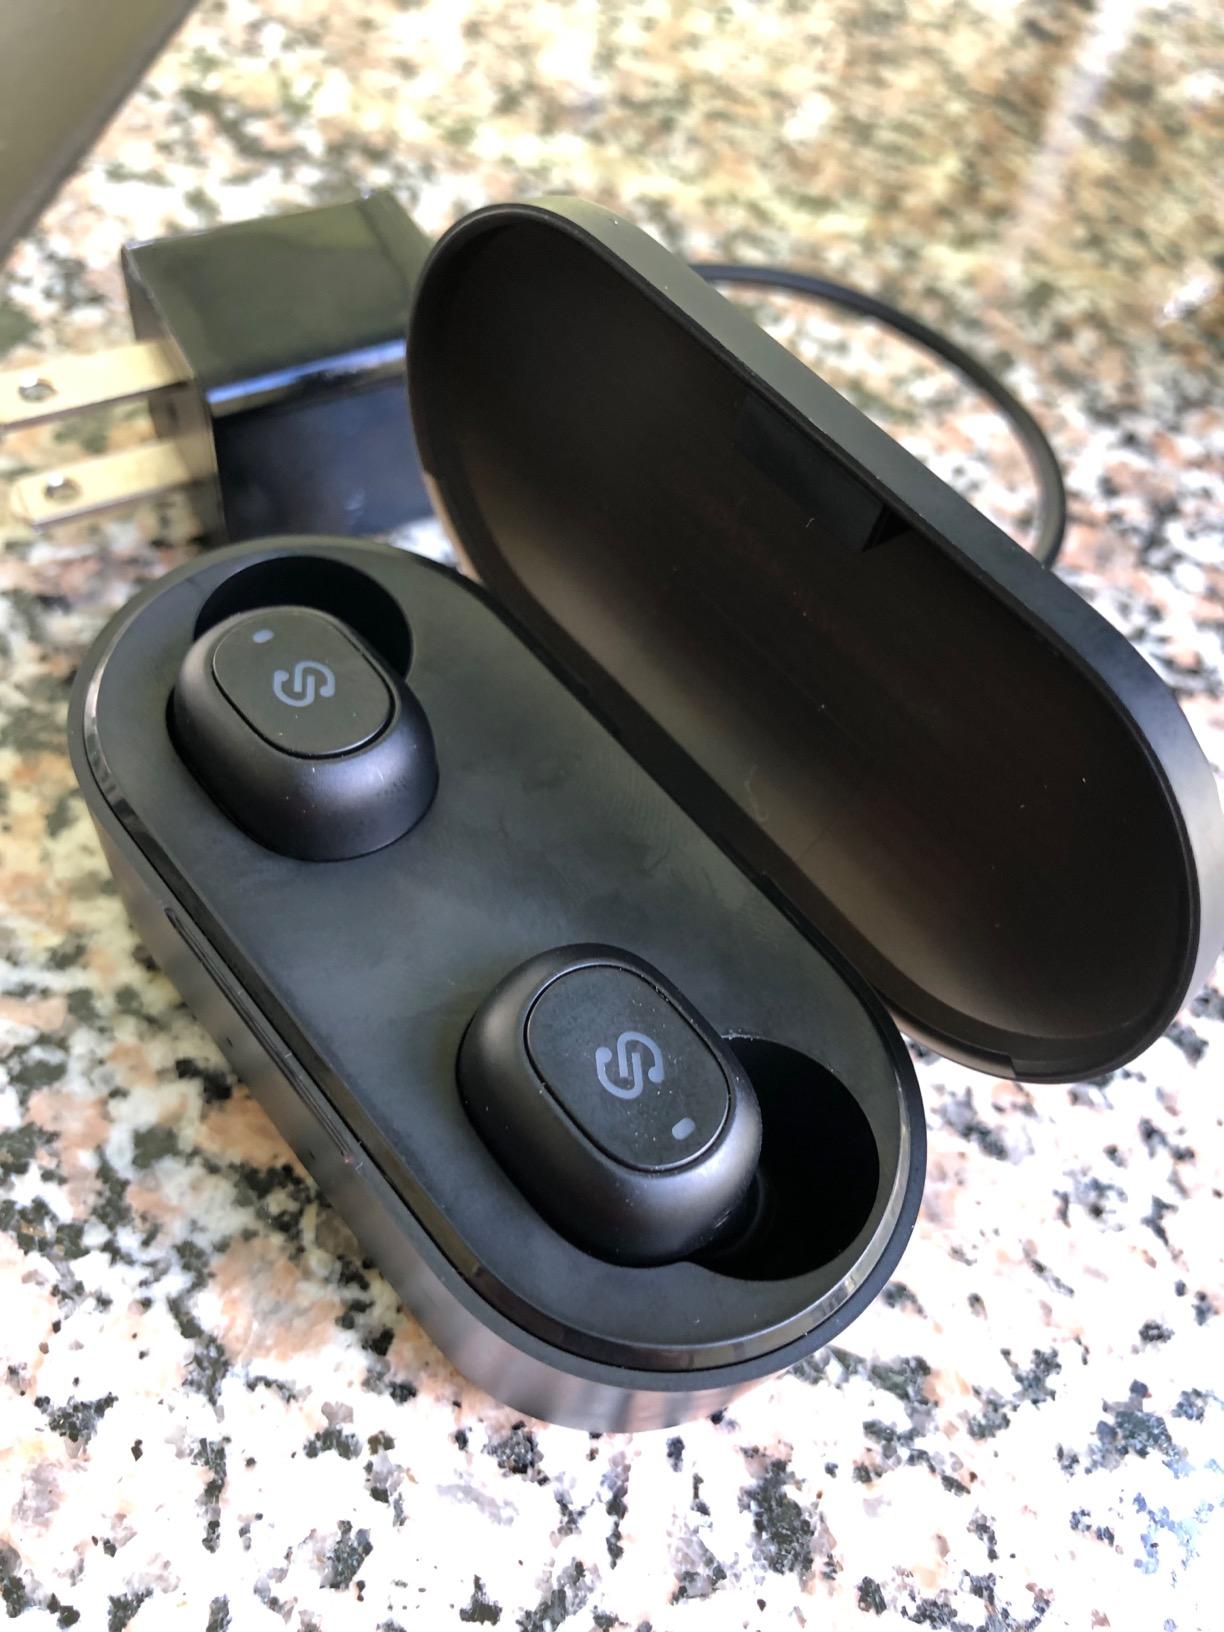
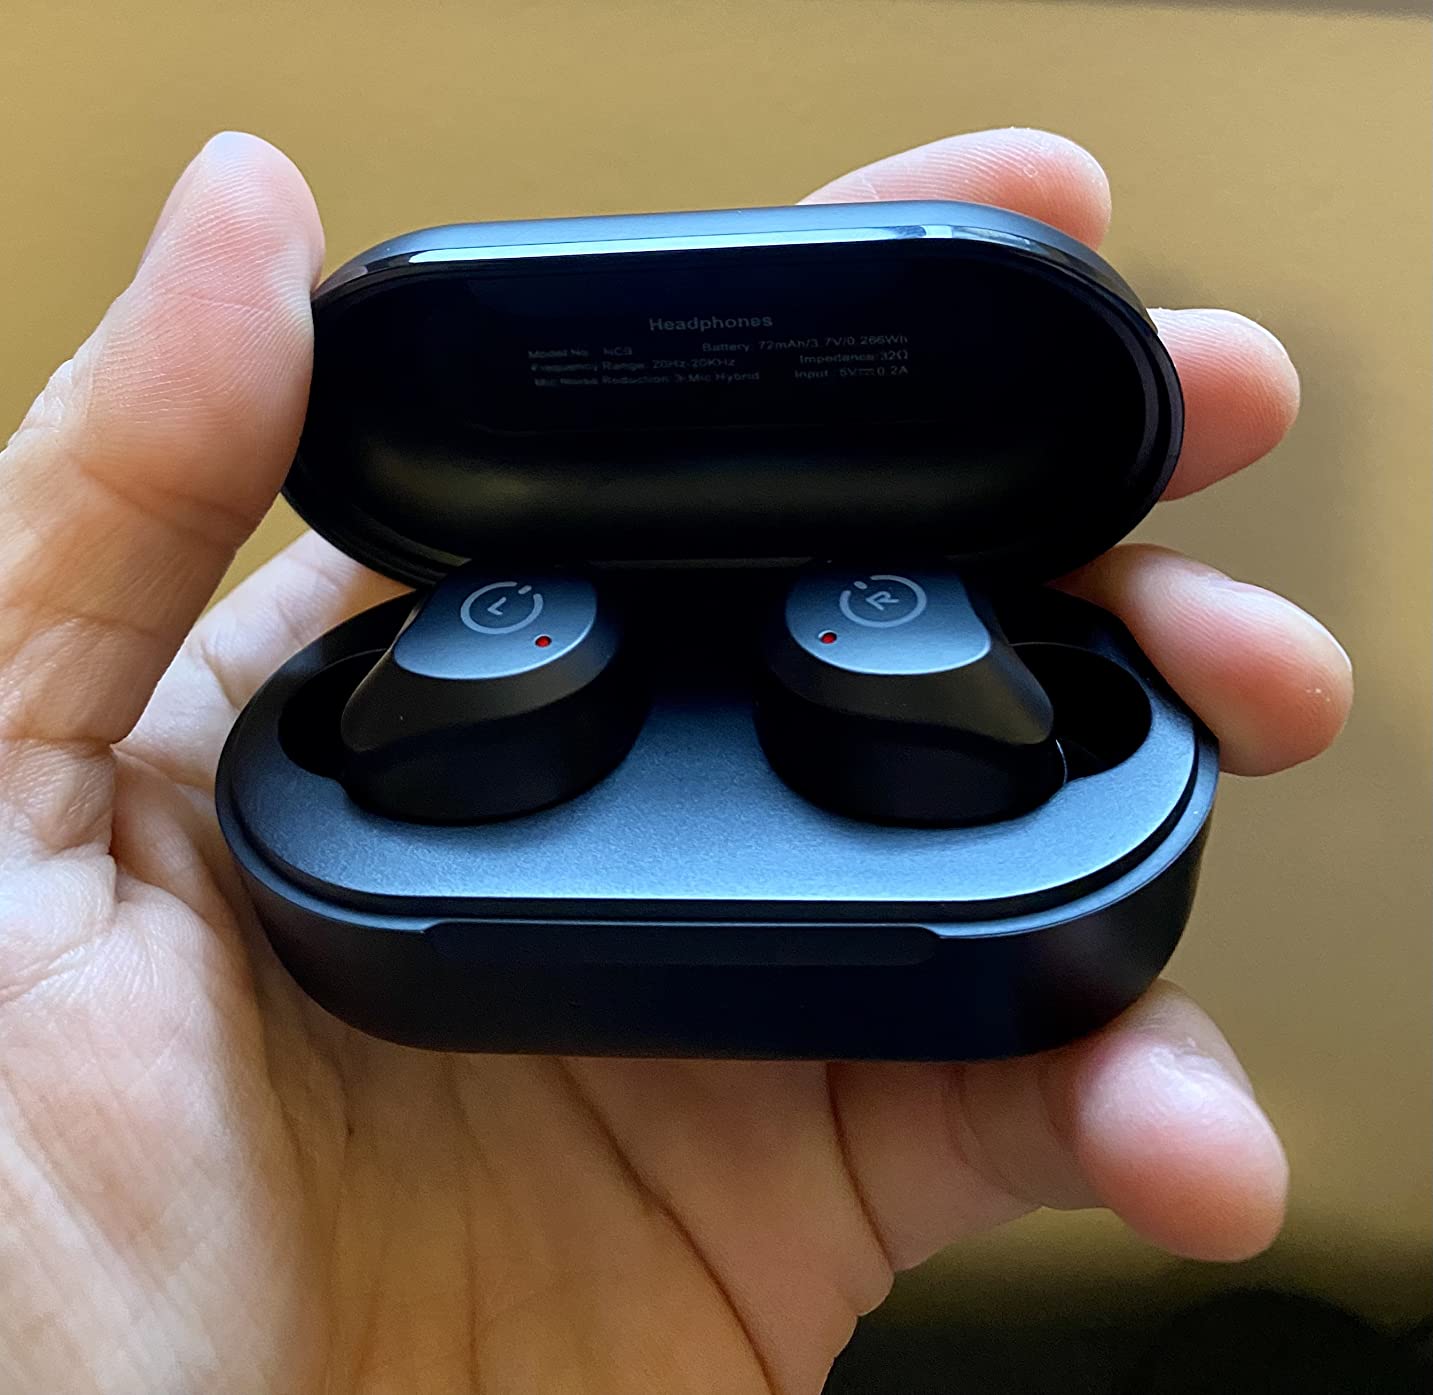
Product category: earbuds
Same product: no